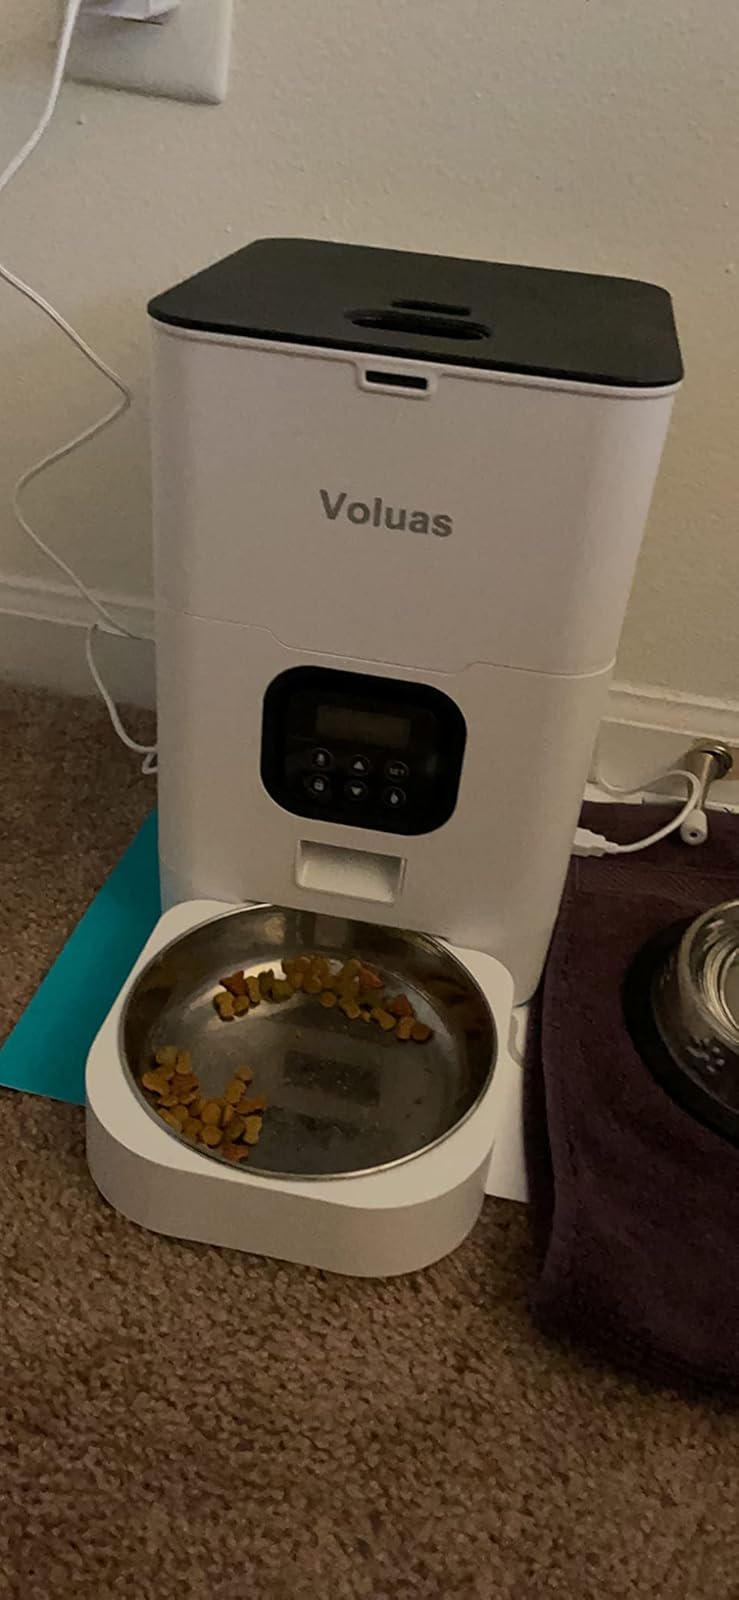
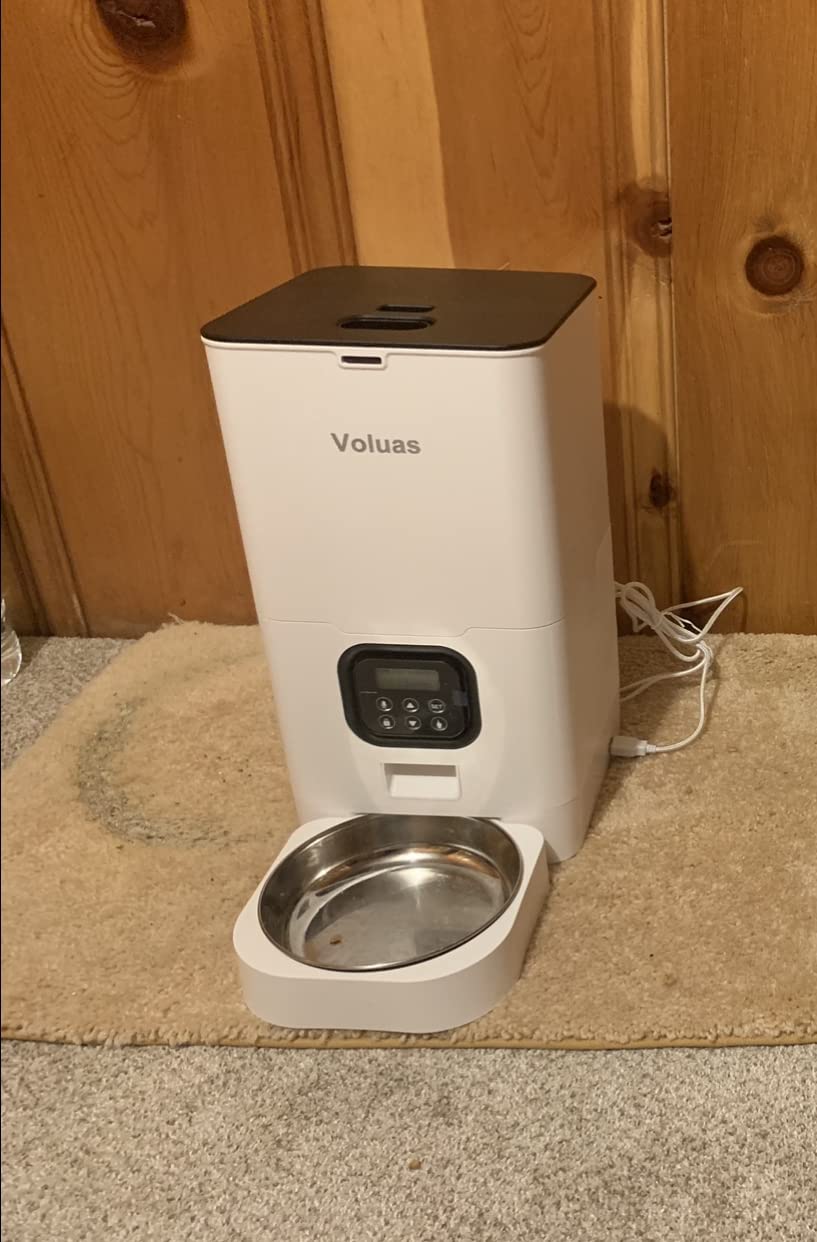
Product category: items_feeder
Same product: yes